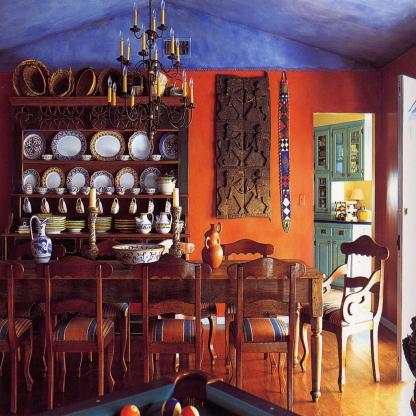
Scene: Indoor